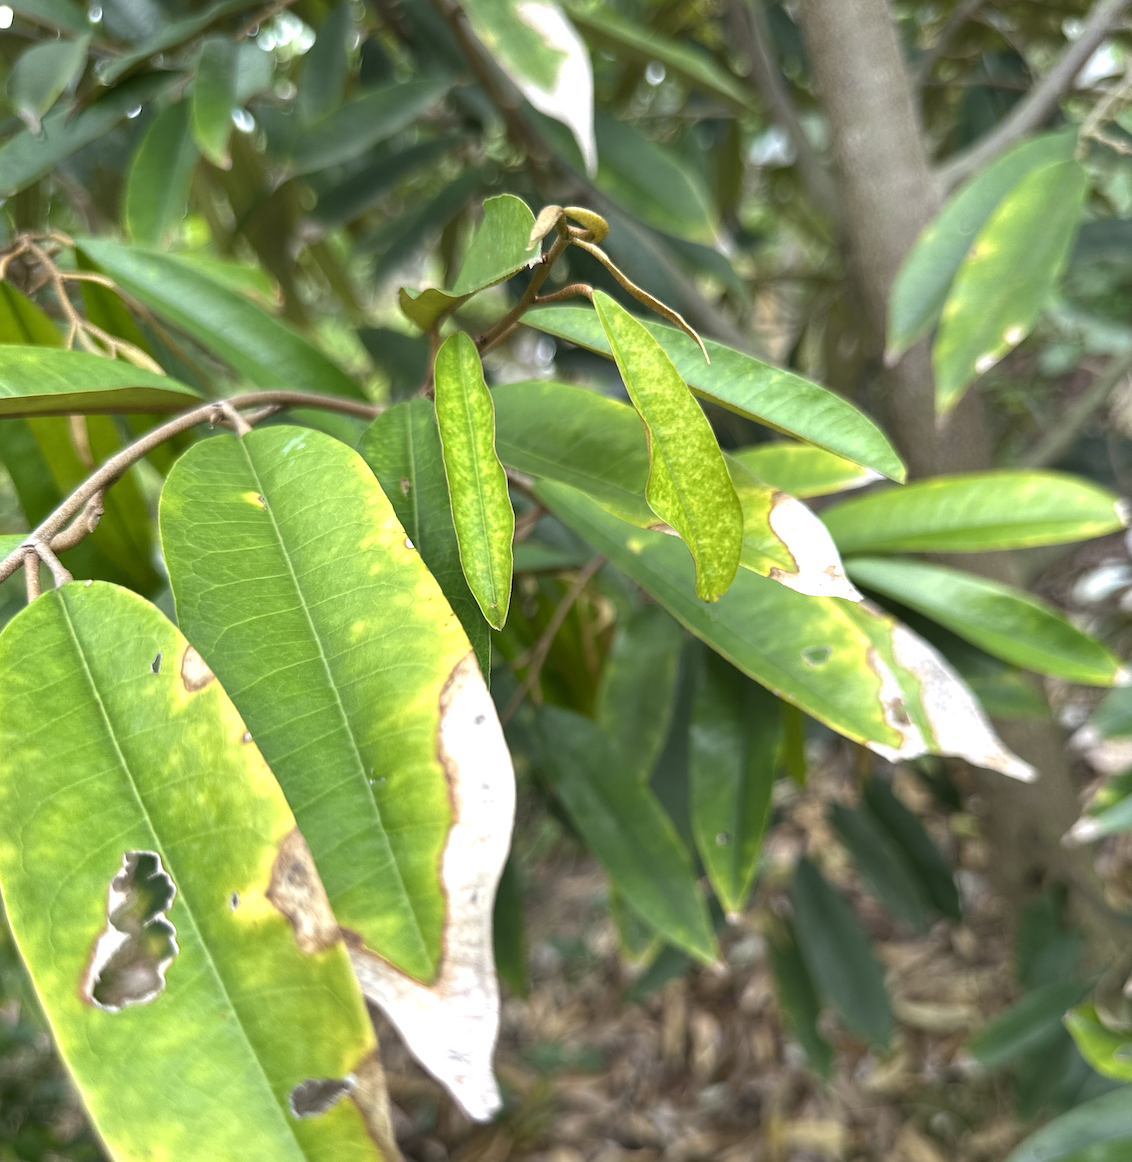
Label: anthracnose_disease